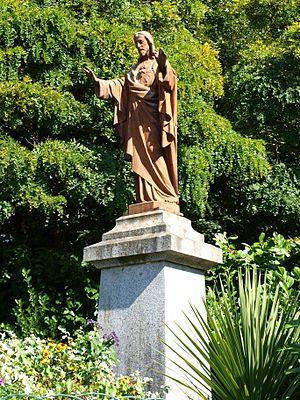
Saint-Didier (Ille-et-Vilaine, France)
Saint-Didier est une commune française située dans le département d'Ille-et-Vilaine en Région Bretagne, peuplée de 2 052 habitants.